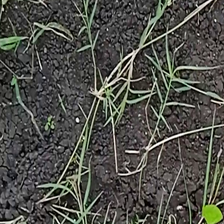
Weed species: Harali_(Cynodon_dactylon)